Nabu Museum

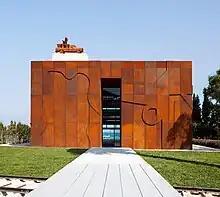
The front facing facade of Nabu Museum

Nabu Museum is an art museum located in El Heri near Chekka, Lebanon. Its collection primarily consists of Bronze and Iron Age artifacts representing Roman, Greek, Byzantine, Phoenician, Mesopotamian, and contemporary Lebanese cultures, as well as manuscripts and ethnographic material. The museum's collections also include local, regional, modern and contemporary art by Lebanese artists. The museum gets its name from the Mesopotamian Patron God of literacy, Nabu.